MESSENGER

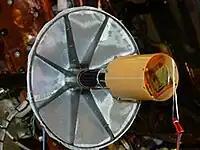

Measured the magnetic field around Mercury in detail to determine the strength and average position of the field.